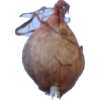
Label: onion